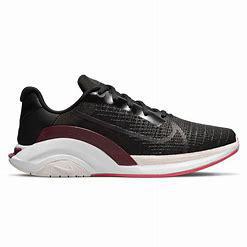
Brand: Nike
Model: Zoomx Superrep Surge